Maison carrée

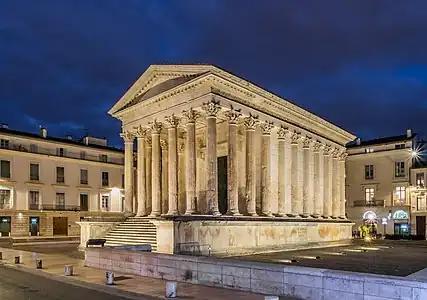
Maison carrée in 2019

The Maison carrée (French for "square house") is an ancient Roman temple in Nîmes, southern France; it is one of the best-preserved Roman temples to survive in the territory of the former Roman Empire. It is a mid-sized Augustan provincial temple of the Imperial cult, a "caesareum".